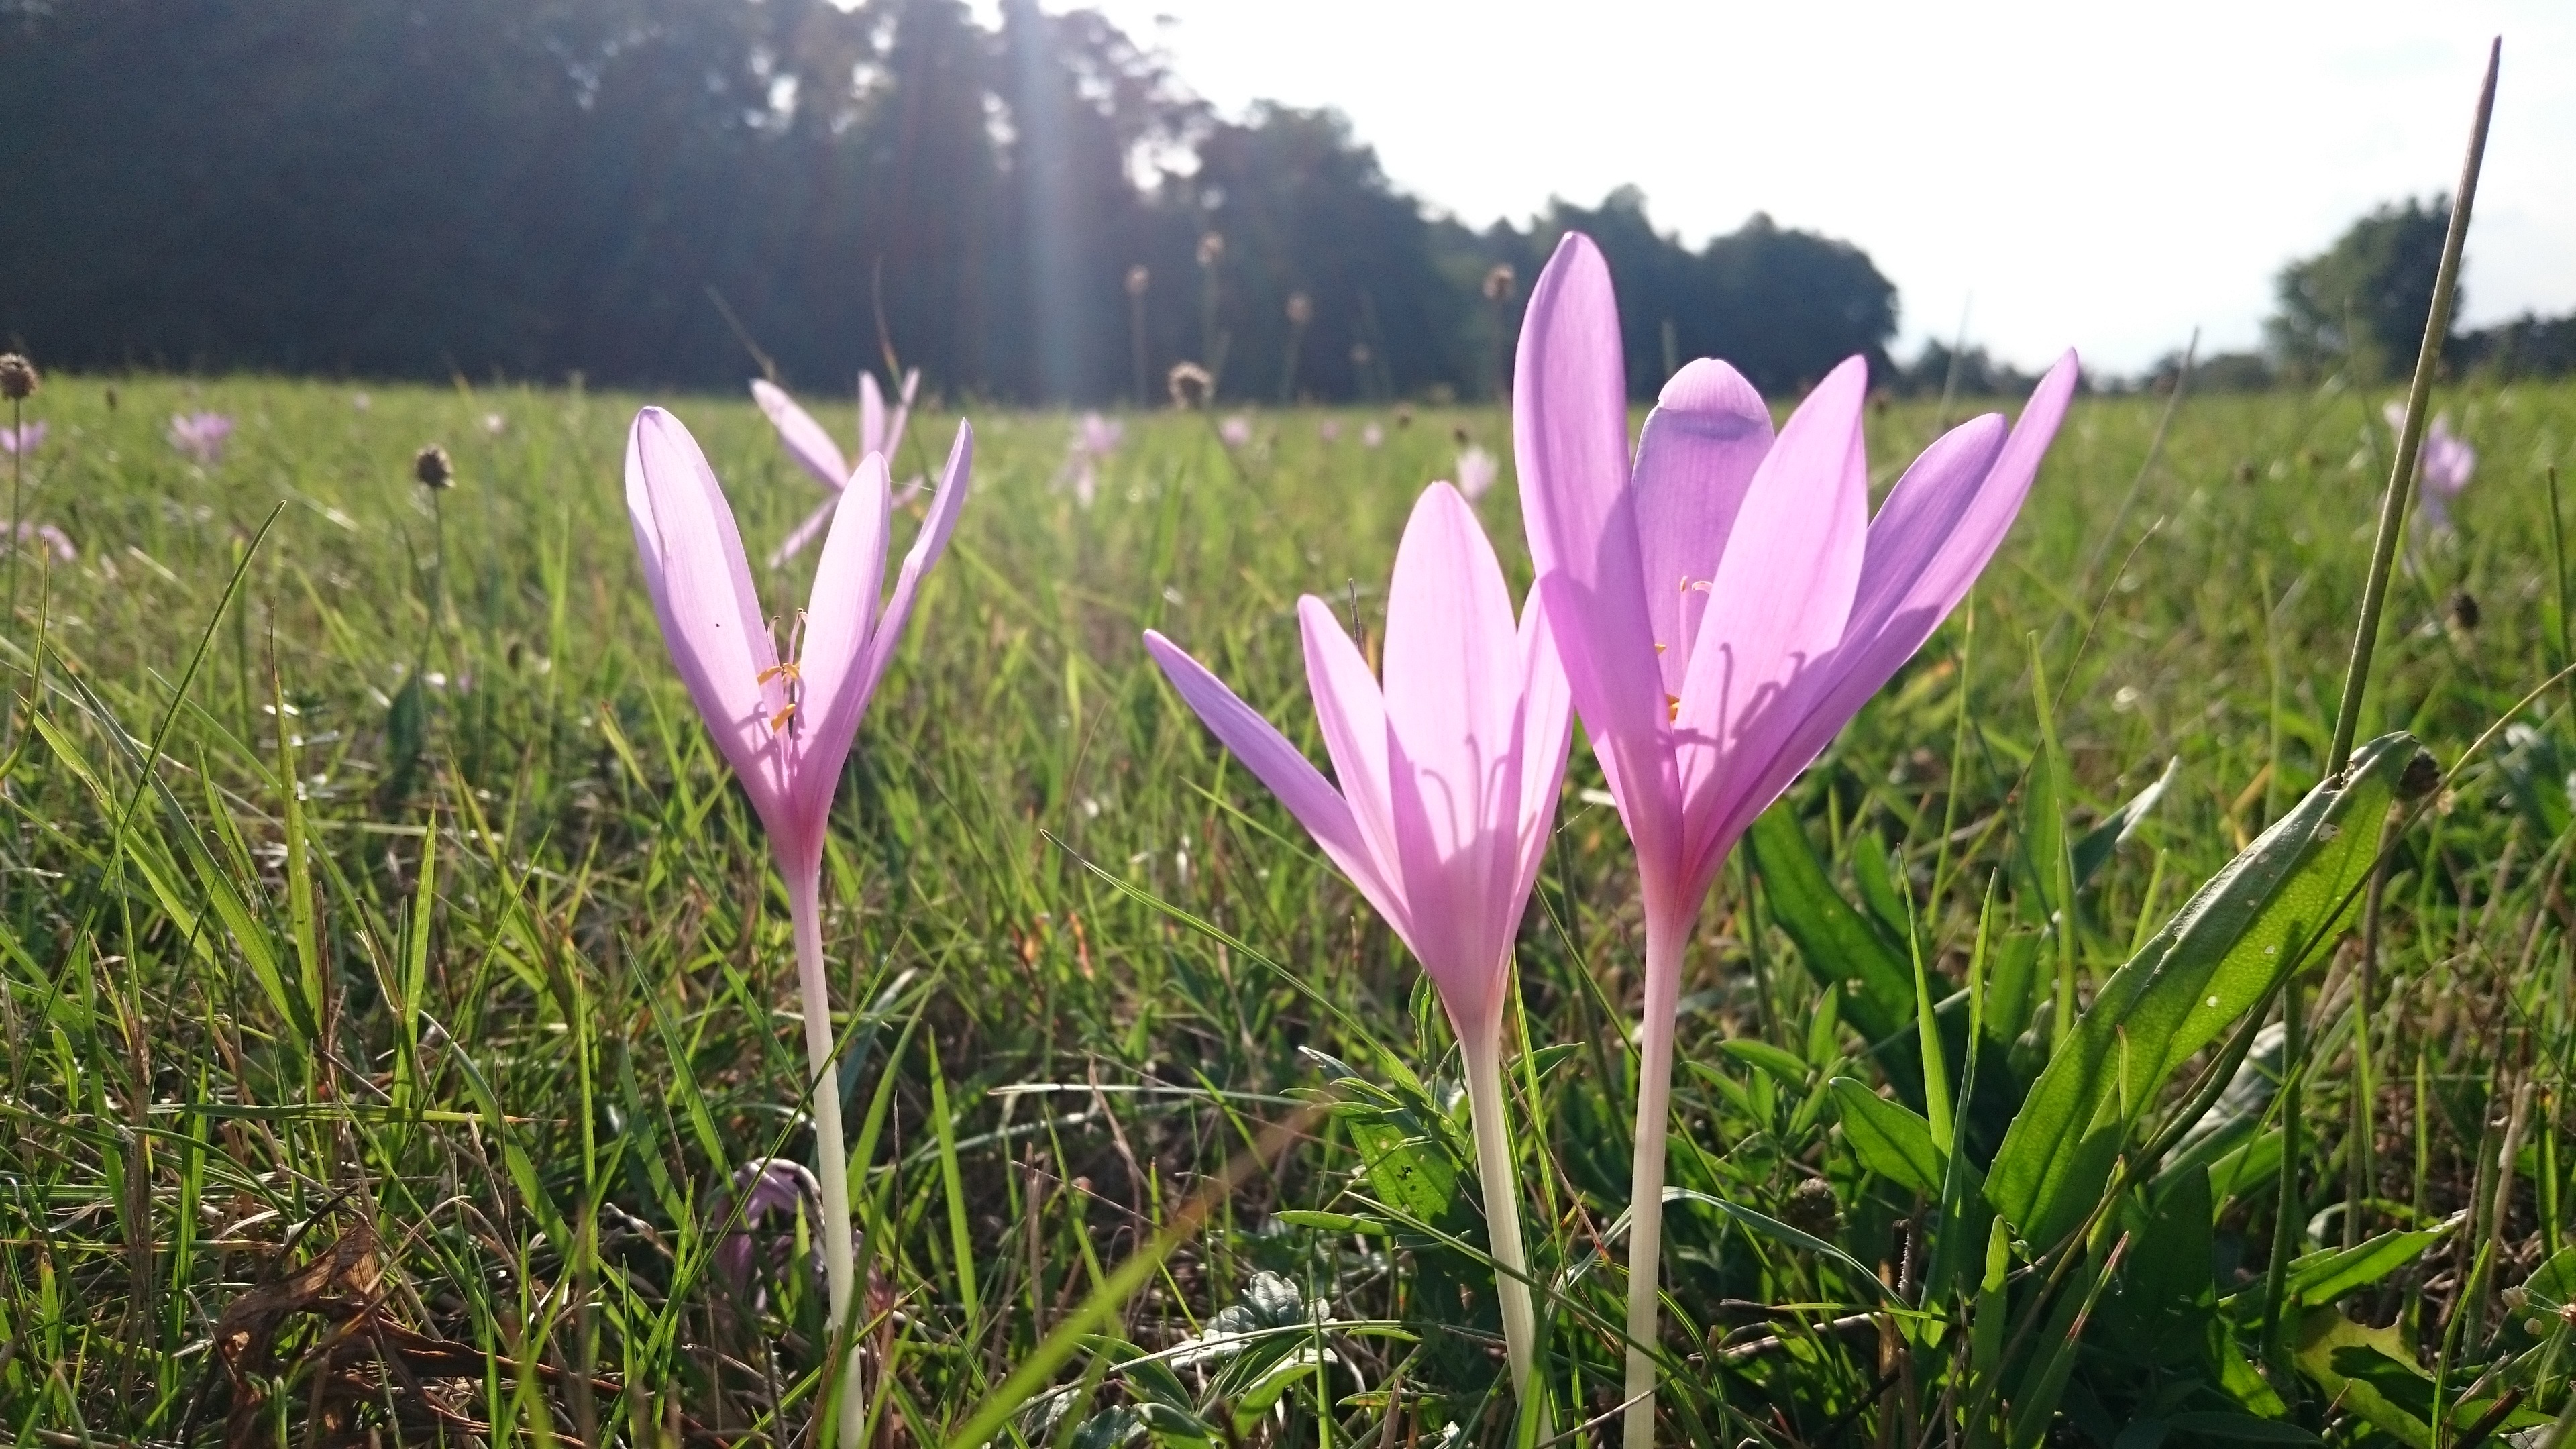
grass, plant, sun, field, meadow, prairie, flower, purple, spring, autumn, botany, flora, wildflower, flowers, sunny, crocus, flowering plant, grass family, land plant